Beta Pictoris

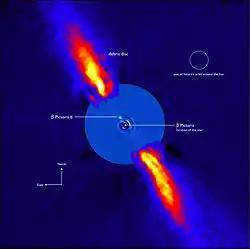
ESO image of a planet near Beta Pictoris

Multiple lines of evidence suggested the existence of a massive planet orbiting in the region around from the star: the dust-free gap between the planetesimal belts at and suggest this region is being cleared out; a planet at this distance would explain the origin of the falling evaporating bodies, and the warps and inclined rings in the inner disk suggest a massive planet on an inclined orbit is disrupting the disk.